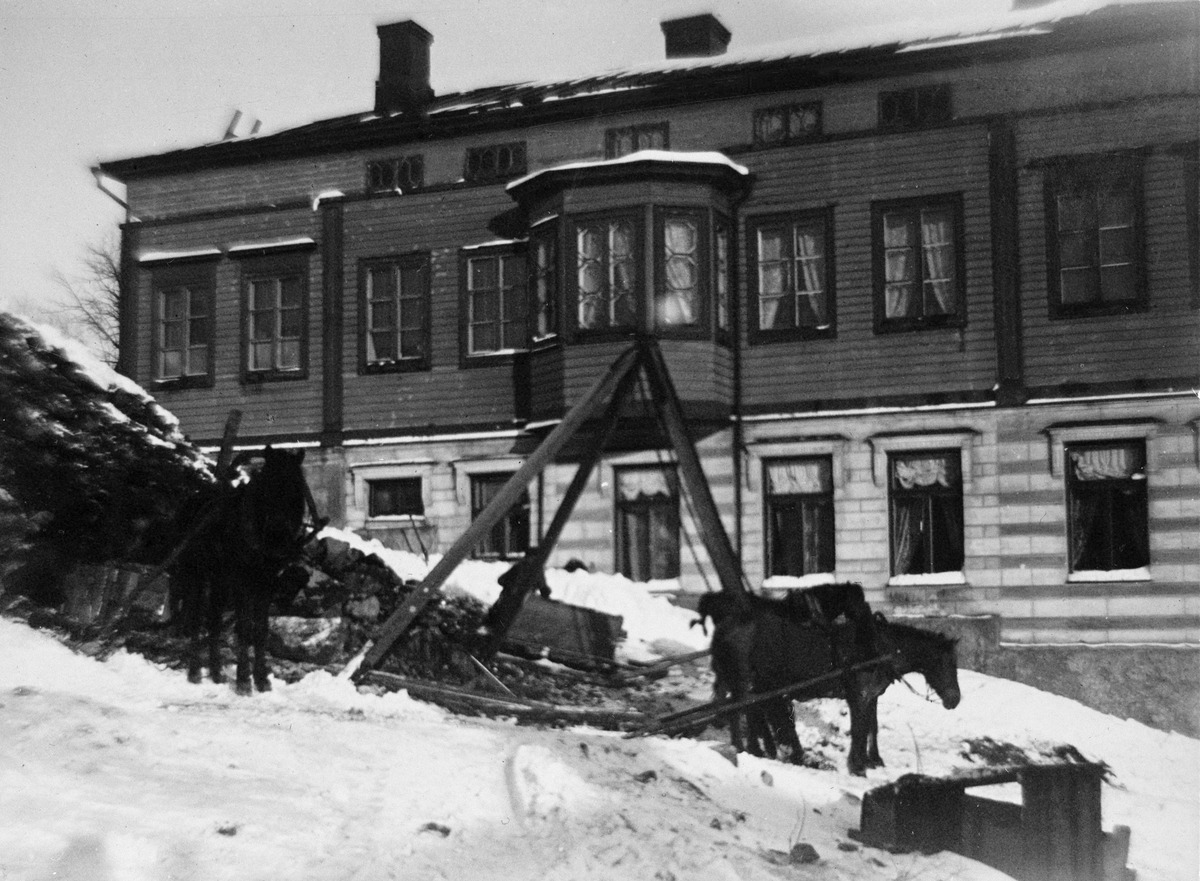
Ulriikaporinvuoren (= Tähtitornin vuoren) rinteen (= Ullanpuistikon) portaita rakennetaan, takana Vuorimiehenkatu 7
sisällön kuvaus: Ulriikaporinvuoren (= Tähtitornin vuoren) rinteen (= Ullanpuistikon) portaita rakennetaan, takana Vuorimiehenkatu 7. mustavalkoinen
Kuvaaja: Mitterhusen, Karl, valokuvaaja
Ajankohta: kuvausaika 1895
Paikka: Suomi, Uusimaa, Helsinki, Ullanlinna Helsinki, Vuorimiehenkatu 7
Aiheet: rakentaminen, portaat, hevonen, kuljetus, hevosajoneuvot, reet, kadut, asuinrakennukset, puurakennukset, hirsirakennukset, erkkerit, lumi